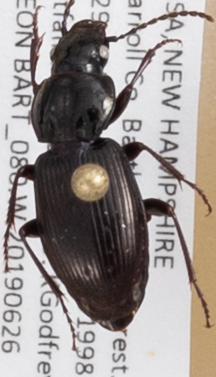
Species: Pterostichus pensylvanicus
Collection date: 2019-06-26
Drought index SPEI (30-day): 0.362
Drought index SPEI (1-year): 1.22
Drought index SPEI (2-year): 0.998